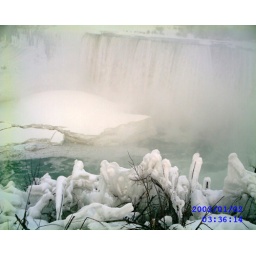
everything was ice. and there was a massive ice shelf in the water